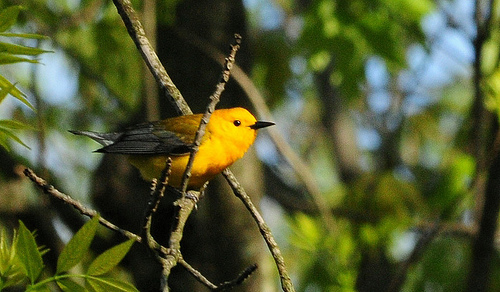
this bird has bright yellow feathers and a long, thin, pointed beak
this is a orange and black bird with a black bill and a orange belly
this is a yellow bird with a black wing and a pointed black beak.
small beak with an almost non-existent head. yellow and black are the colors.
this bright yellow bird has a short pointy beak and black secondaries.
bright yellow bird that has a black beak, black wing feathers, and tail feathers.
this small bird has a yellow breast, crown and throat with a black beck.
this small bird has a yellow breast, black wings and a pointed black beak.
the bird is small with a pointed bill, yellow except for darker secondaries and black beak.
this bright orange bird has black wings and a short pointed black bill.
Species: Prothonotary Warbler